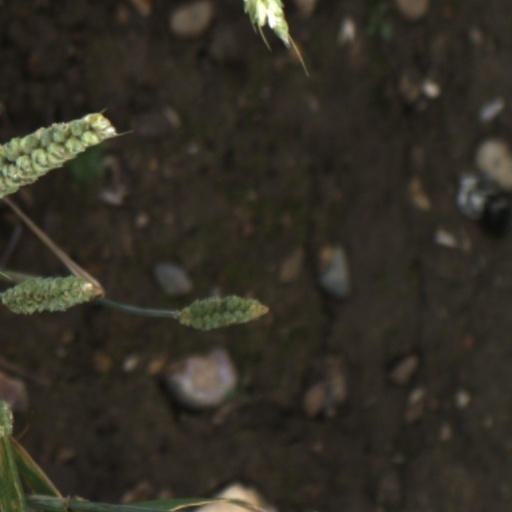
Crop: wheat